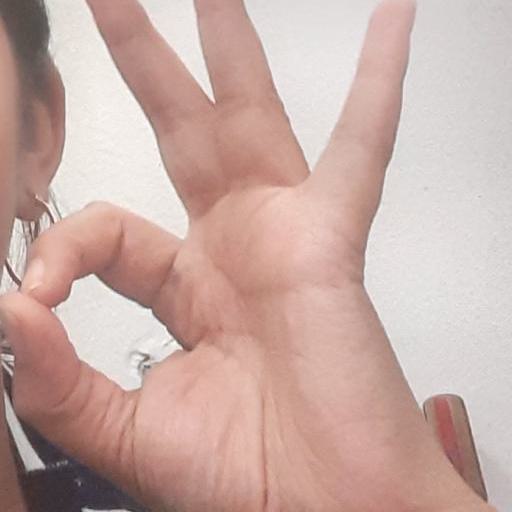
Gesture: ok